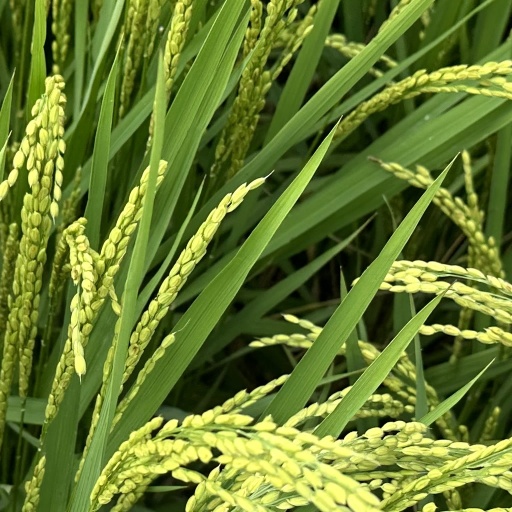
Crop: rice